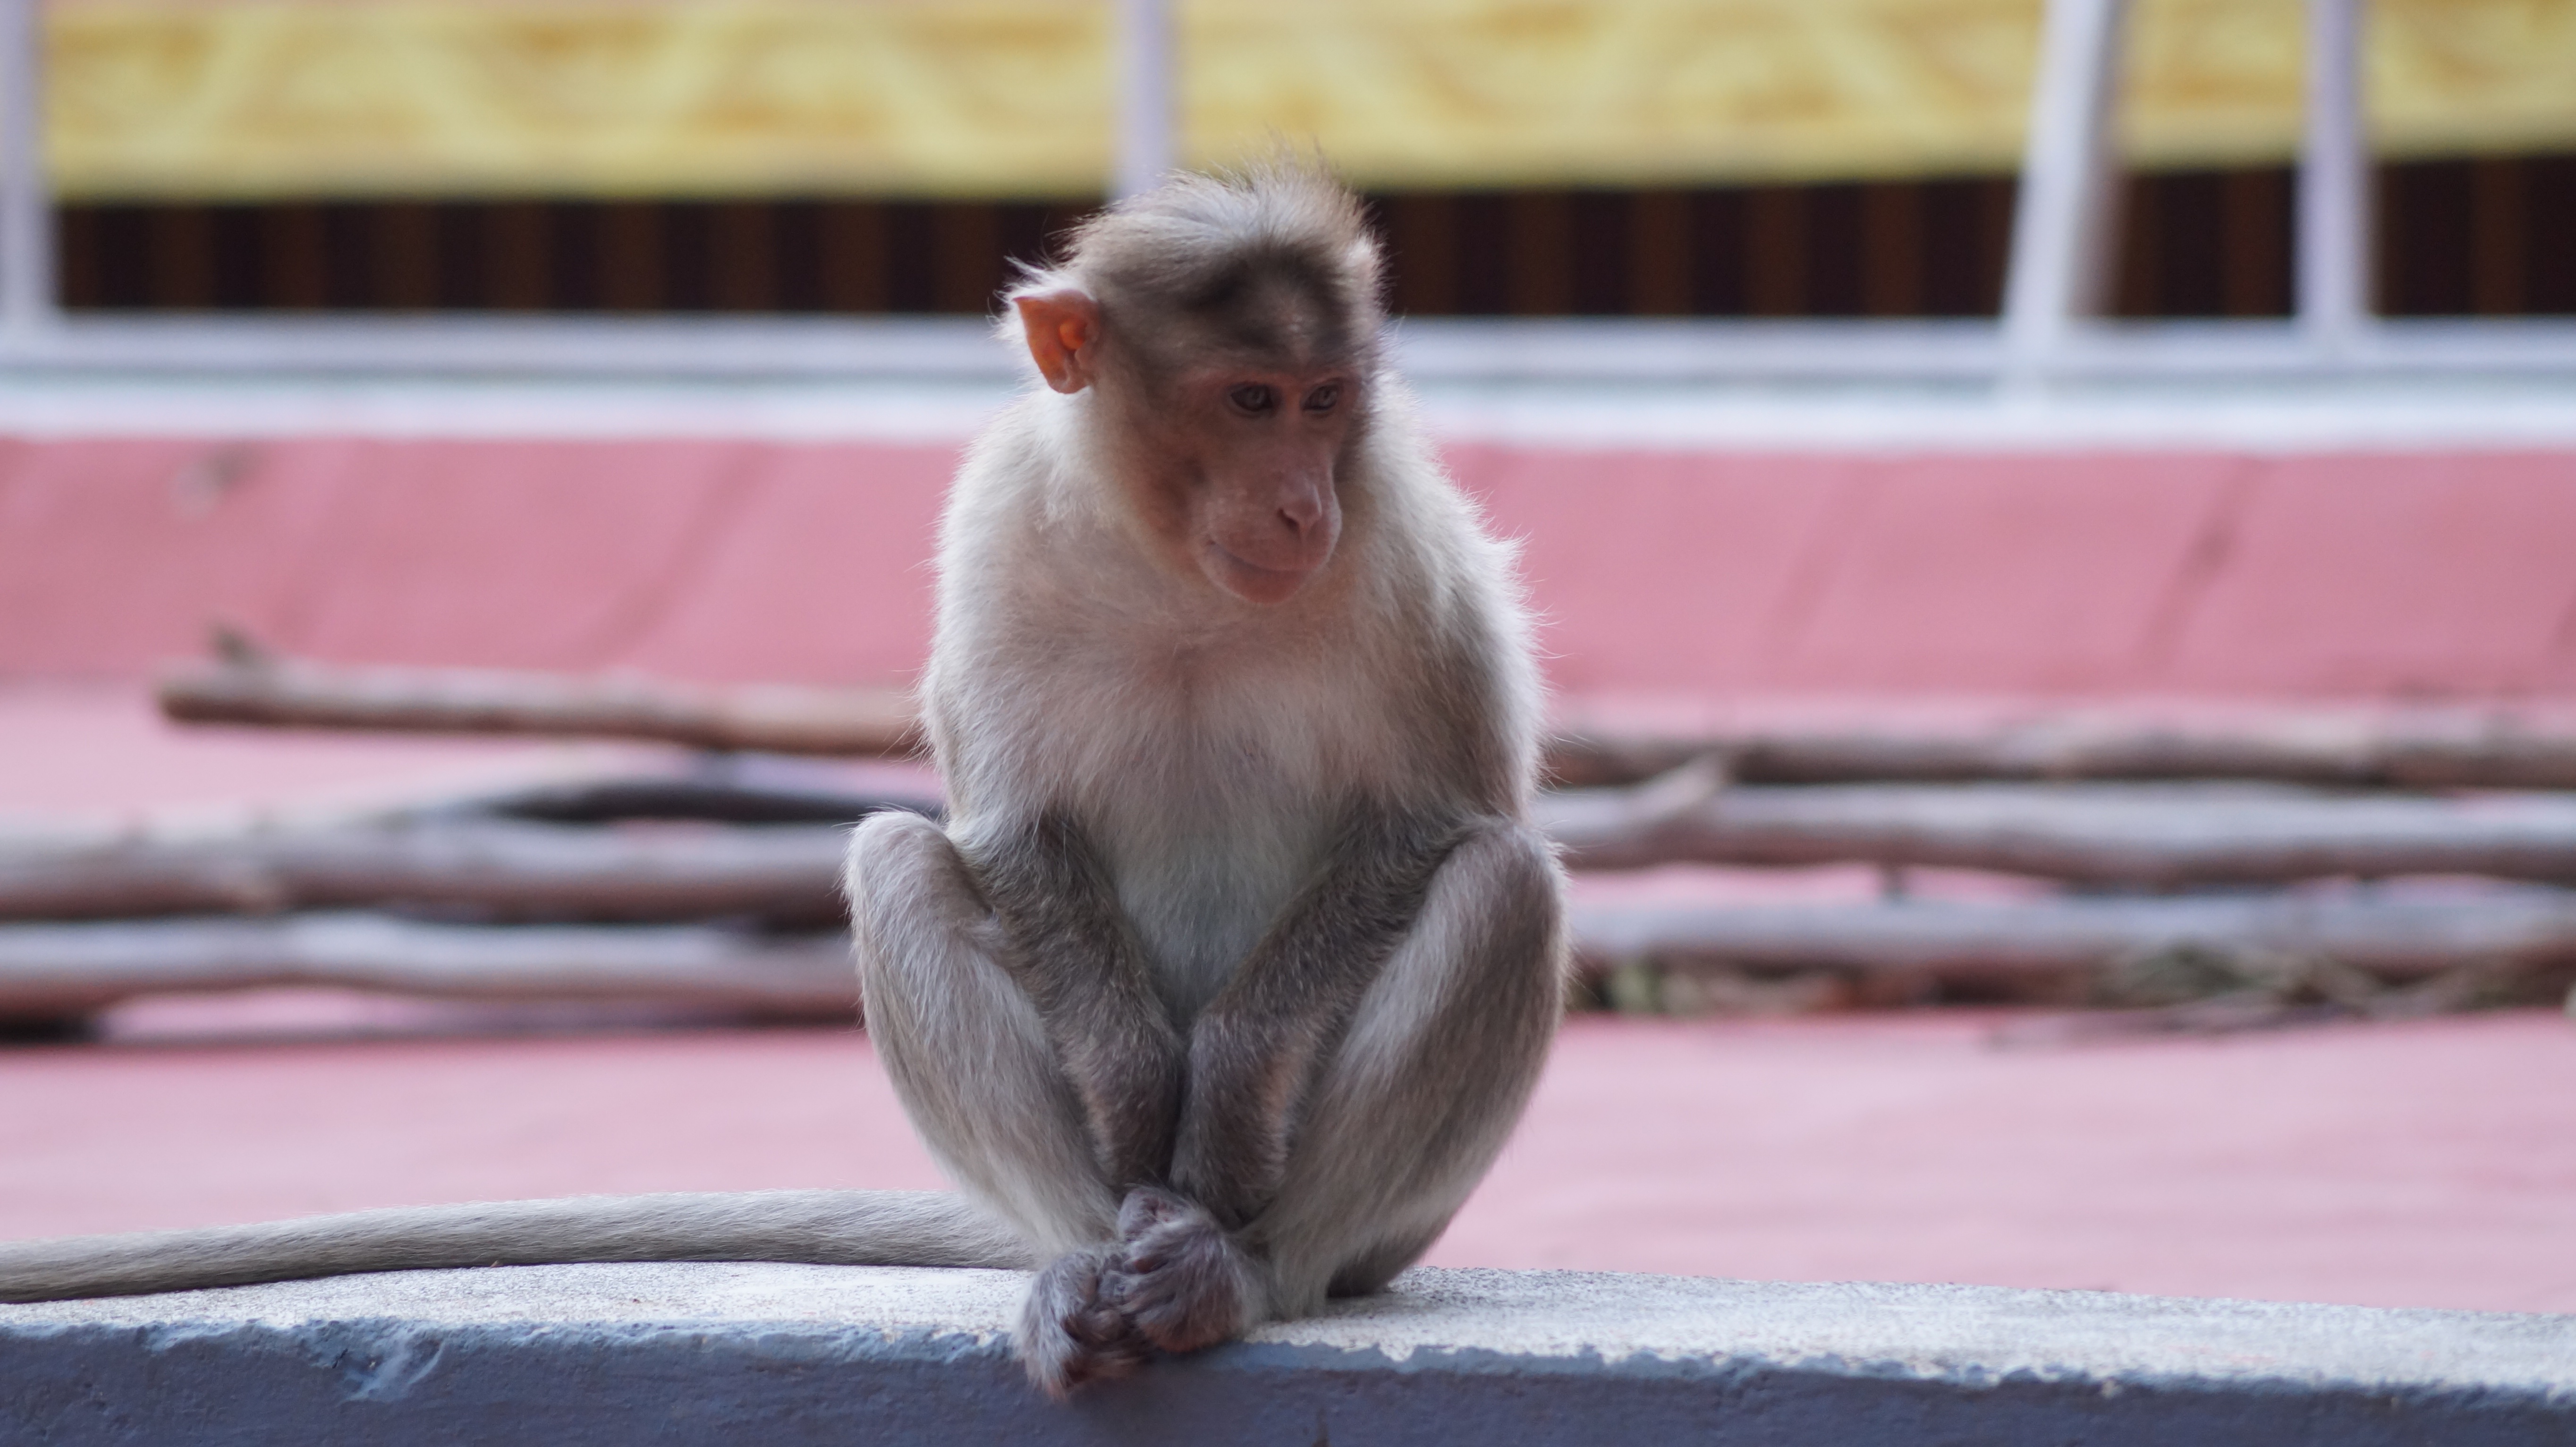
mammal, fauna, primate, vertebrate, macaque, old world monkey, new world monkey